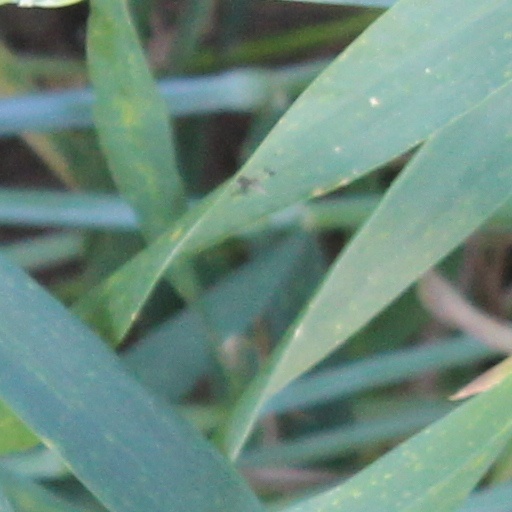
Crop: wheat